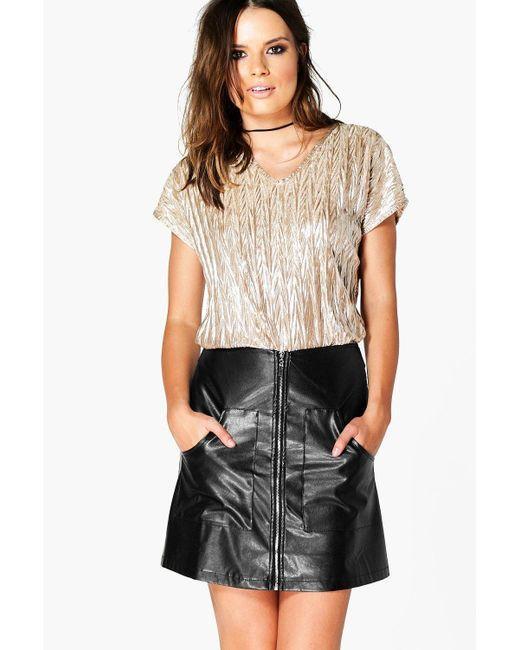
Rock, Leder, Ausgehen, schwarz, rau, Reißverschluss